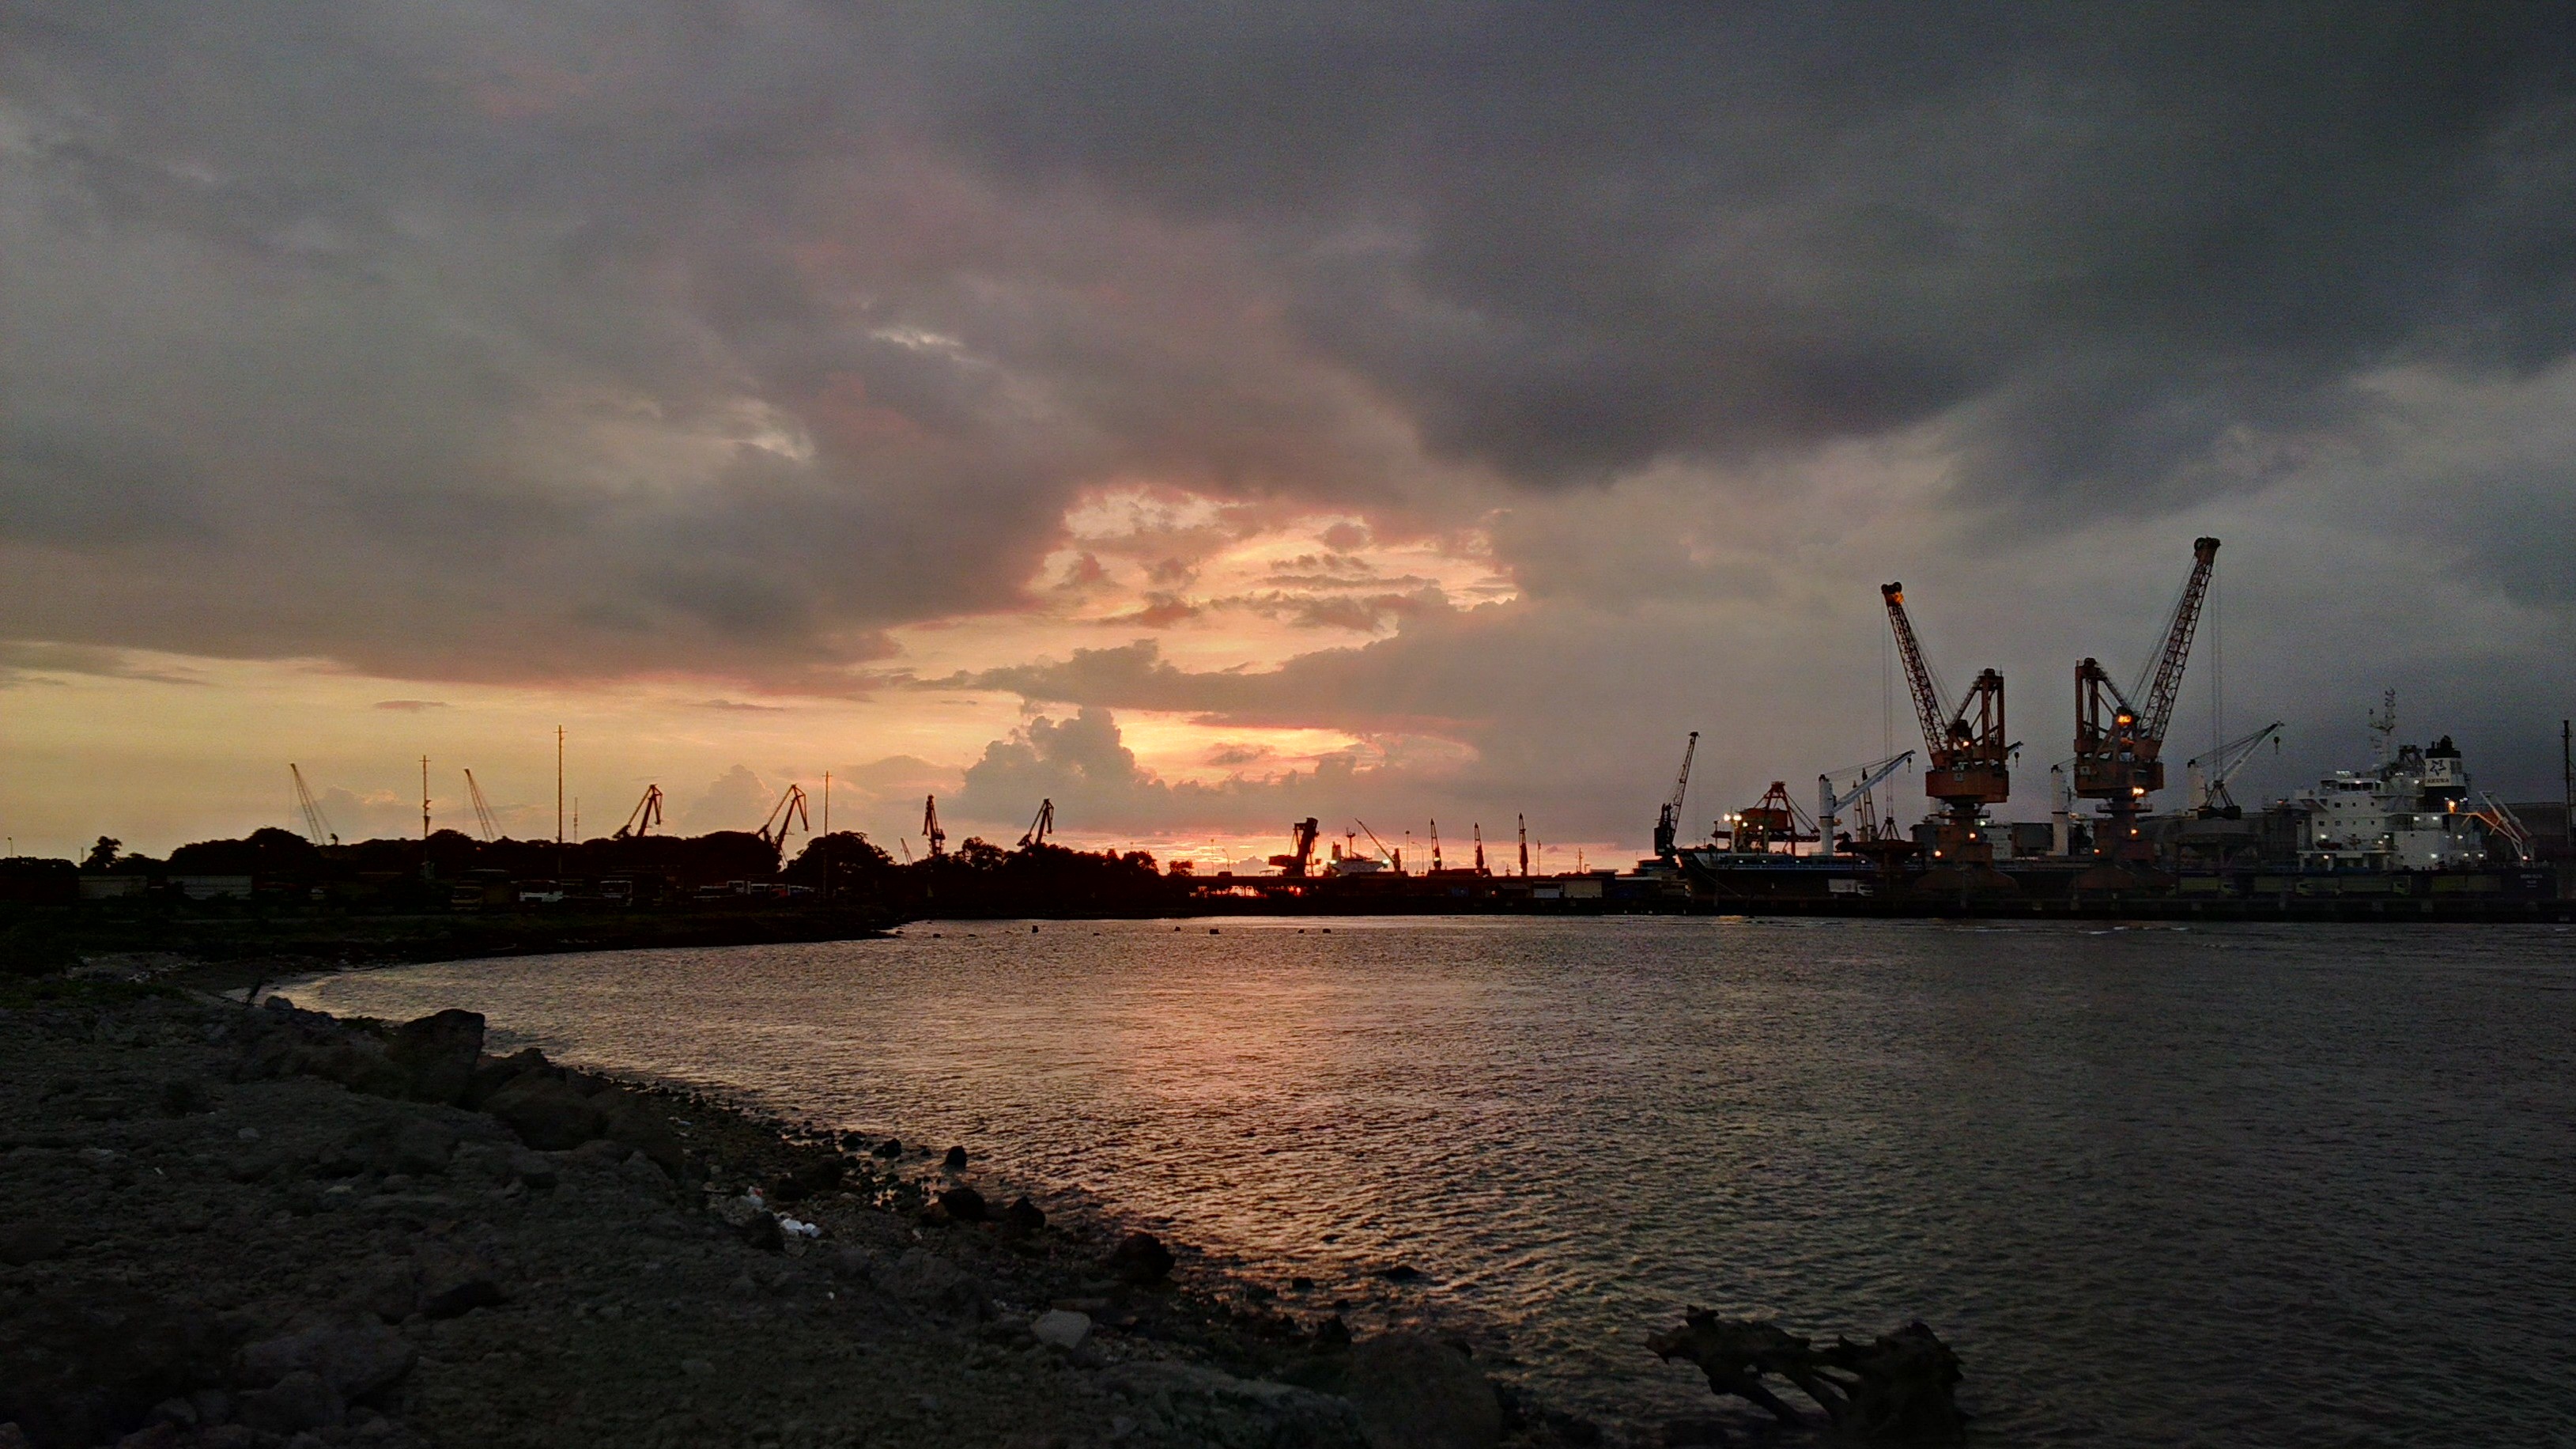
sea, coast, ocean, horizon, cloud, sunrise, sunset, morning, wave, dawn, dusk, evening, bay, harbor, port